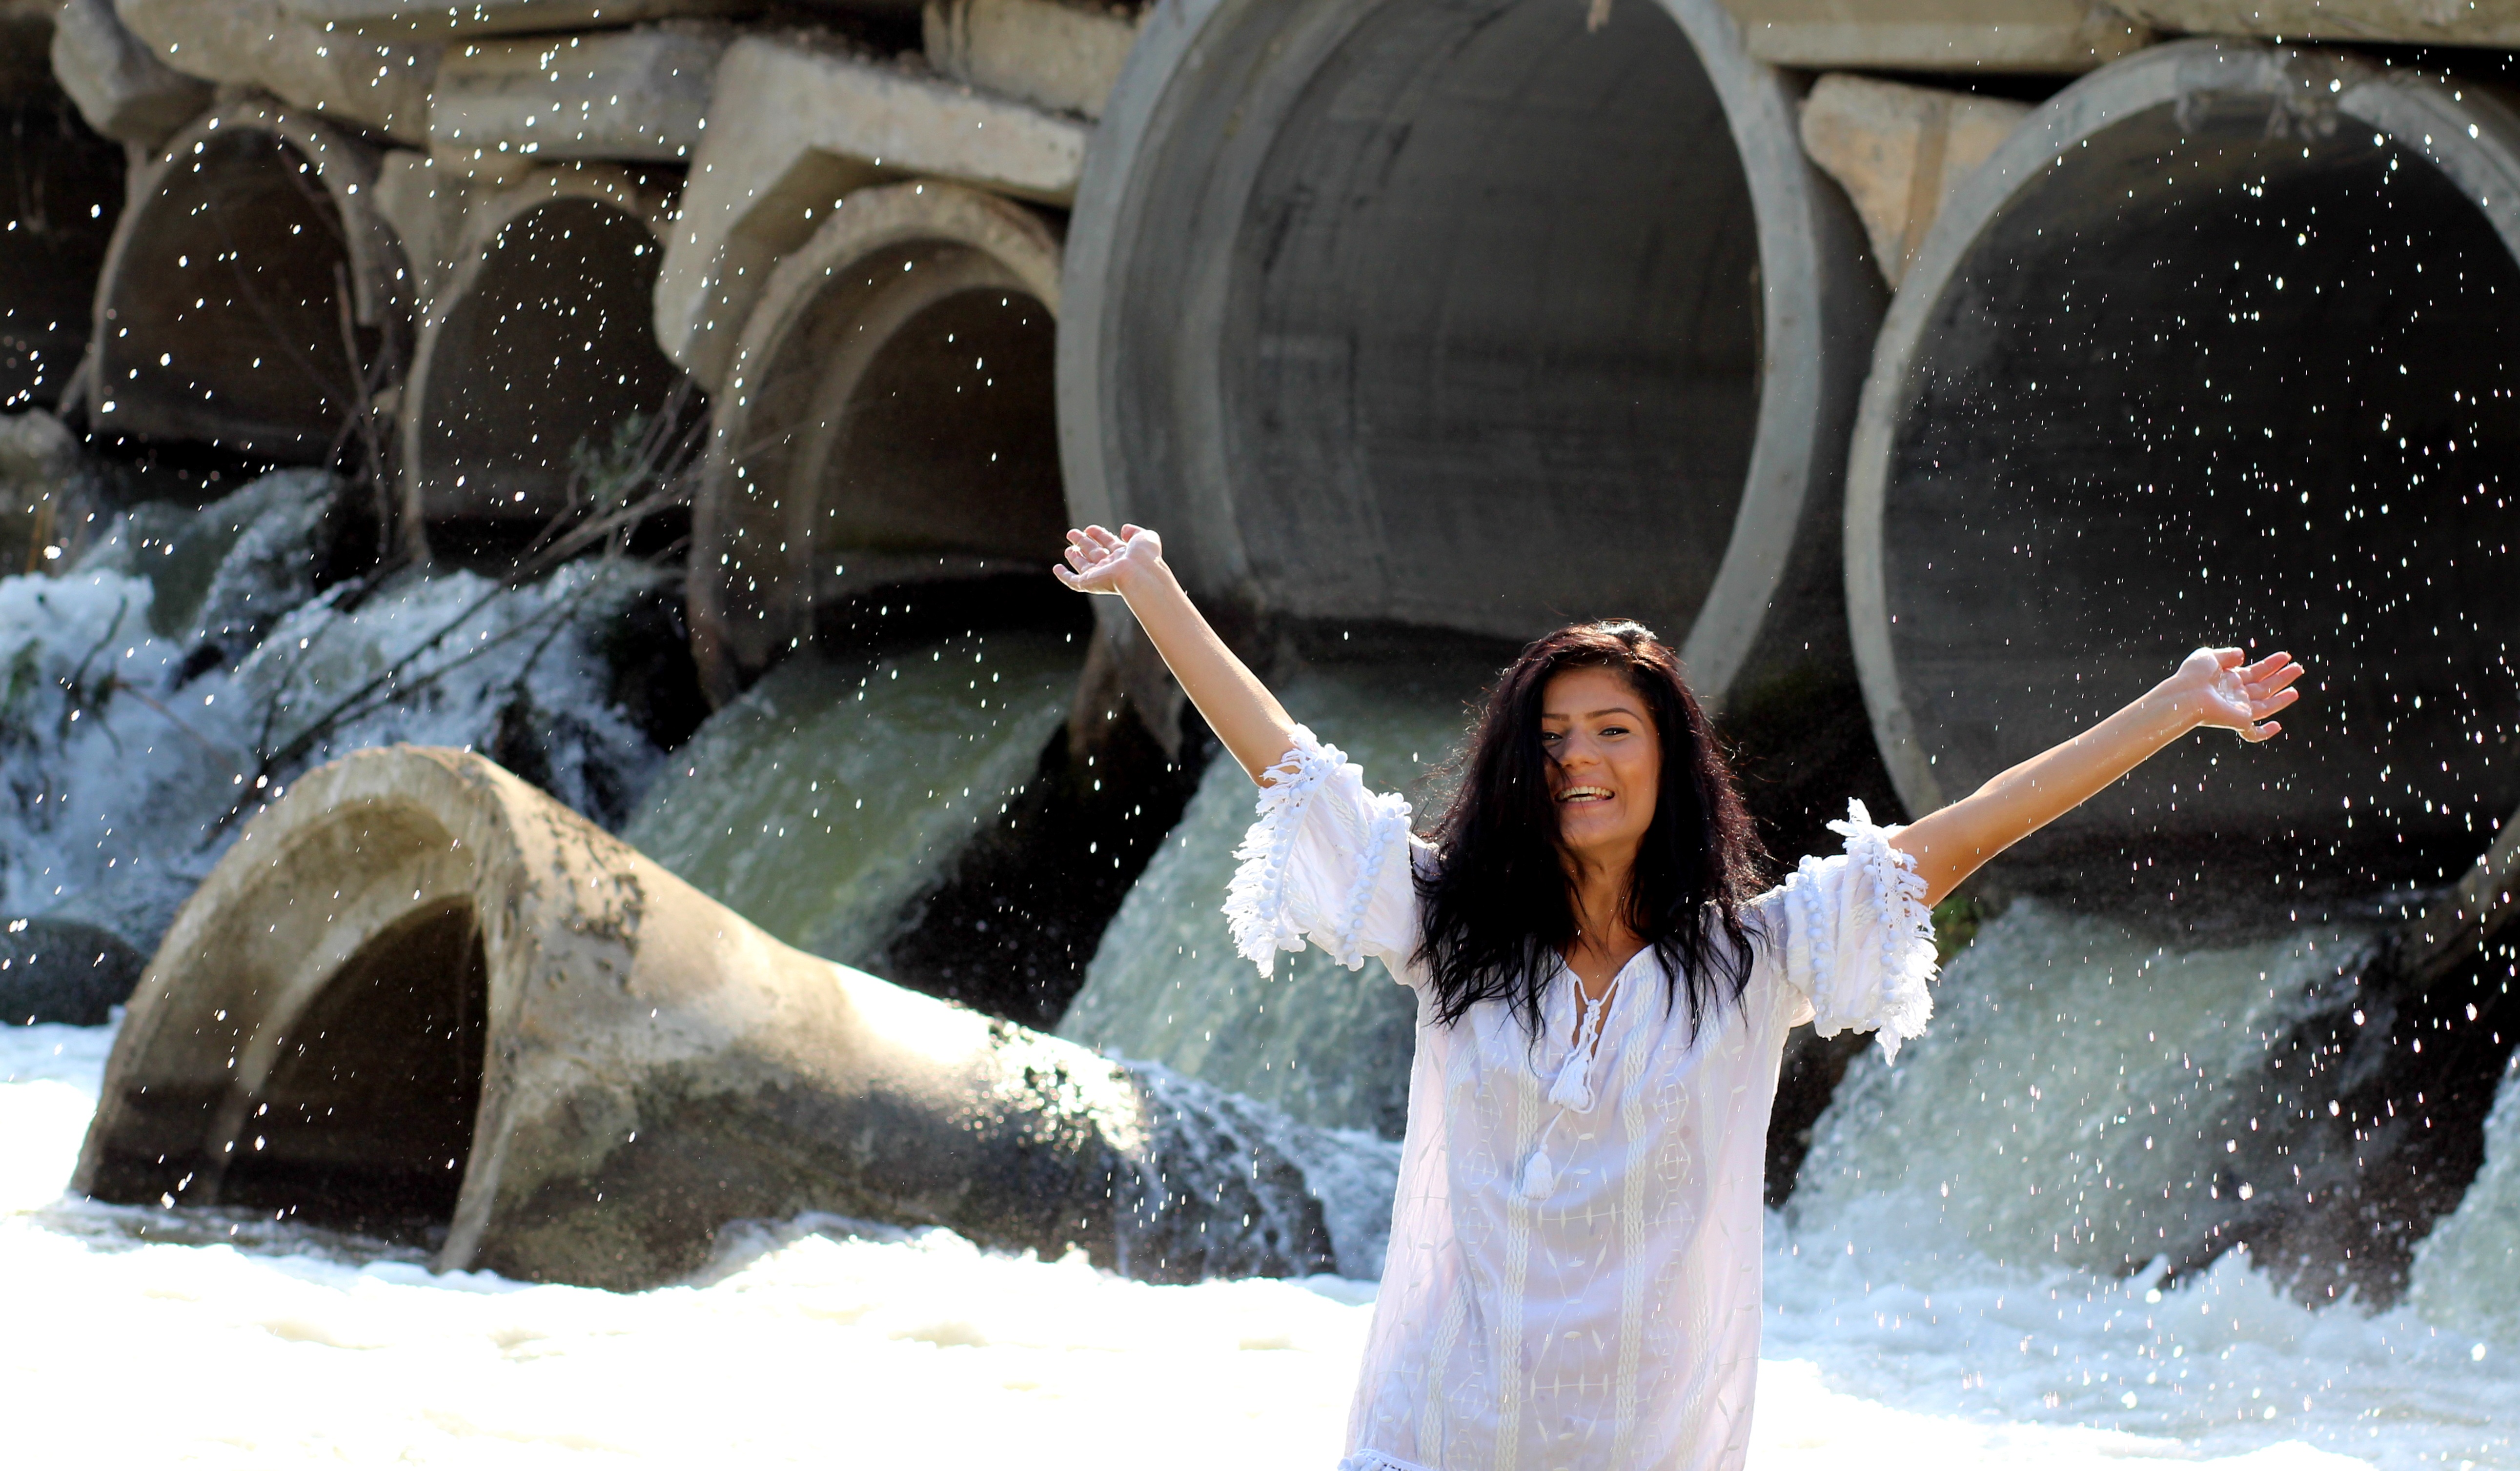
water, nature, snow, winter, girl, white, summer, ice, brunette, spring, weather, season, shirt, waves, photograph, beauty, cascada, image, sensual, seduction